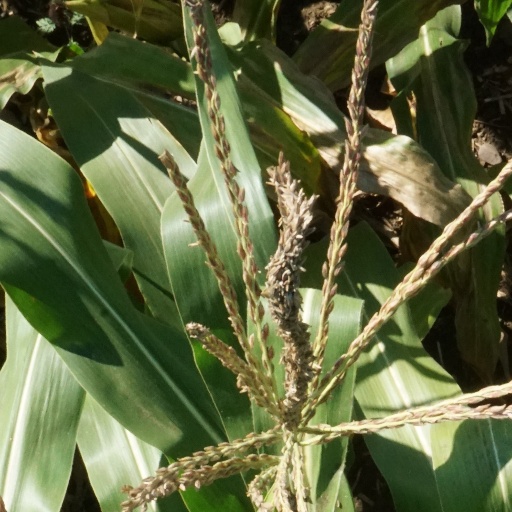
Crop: maize; corn